Hobro

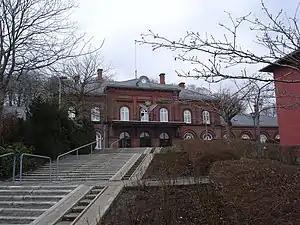
Front facade of Hobro railway station.

Hobro is served by Hobro railway station. It is located on the Randers-Aalborg railway line and offers direct InterCity services to Copenhagen and Aalborg and regional train services to Aarhus and Aalborg.